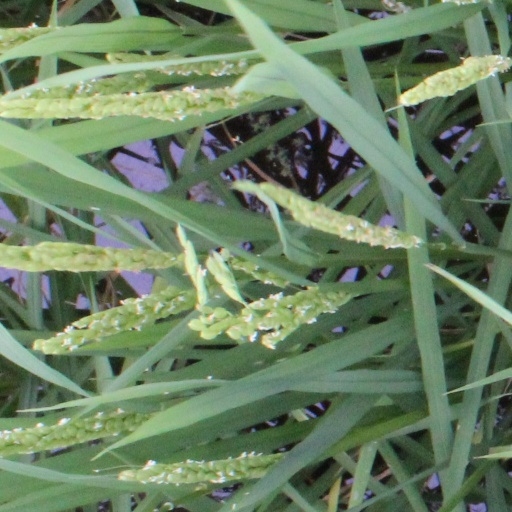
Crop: rice